Taxodium distichum

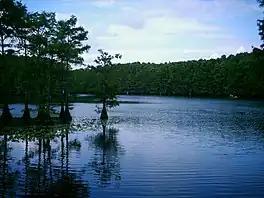
Bald cypress on the Texas side of Caddo Lake

The bald cypress grows in full sunlight to partial shade. This species grows best in wet or well-drained soil, but can tolerate dry soil. It is moderately able to grow in aerosols of salt water. It does well in acid, neutral, and alkaline soils across the full range of light (sandy), medium (loamy), and heavy (clay) soils. It can also grow in saline soils. It can tolerate atmospheric pollution. The cones are often consumed by wildlife.